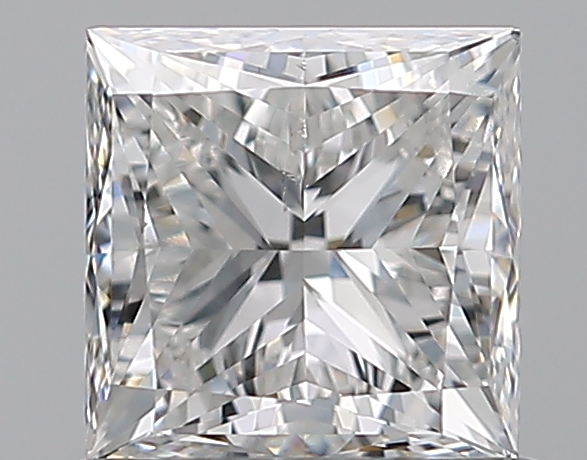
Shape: princess
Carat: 1
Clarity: SI2
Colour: F
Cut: VG
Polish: VG
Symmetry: VG
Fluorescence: N
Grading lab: IGI
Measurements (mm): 5.19 x 5.17 x 3.87